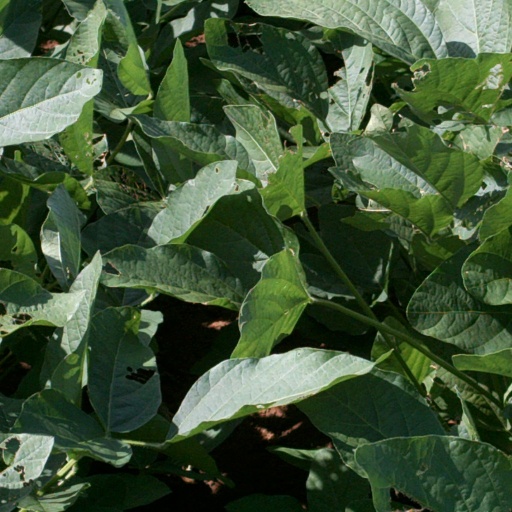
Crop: soybean